Sharp PC-7000

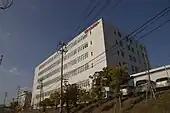
The Hiroshima factory of Sharp Electronics

Designing the PC-7000 was a joint effort from Sharp Electronics and Vadem, an original design manufacturer based in San Jose. Final manufacturing was done by Sharp in Japan. Later revisions of the computer, starting in 1988, were manufactured in the United States in Memphis, in a factory that also produced Sharp's television sets and microwave ovens.